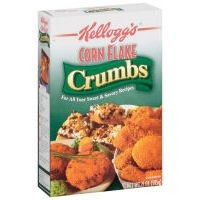
Item Name: Kellogg's, Corn Flake Crumbs, 21 Ounce
Value: 12.0
Unit: Count

Price: 3.68